Domaso

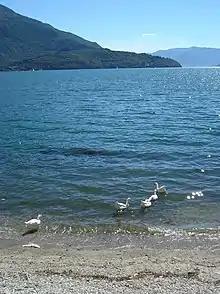
Domaso Beach

Domaso (Comasco: ) is a "comune" (municipality) in the Province of Como in the Italian region Lombardy, located about north of Milan and about northeast of Como. As of 9 October 2011, it had a population of 1,455 and an area of 6.1 km².